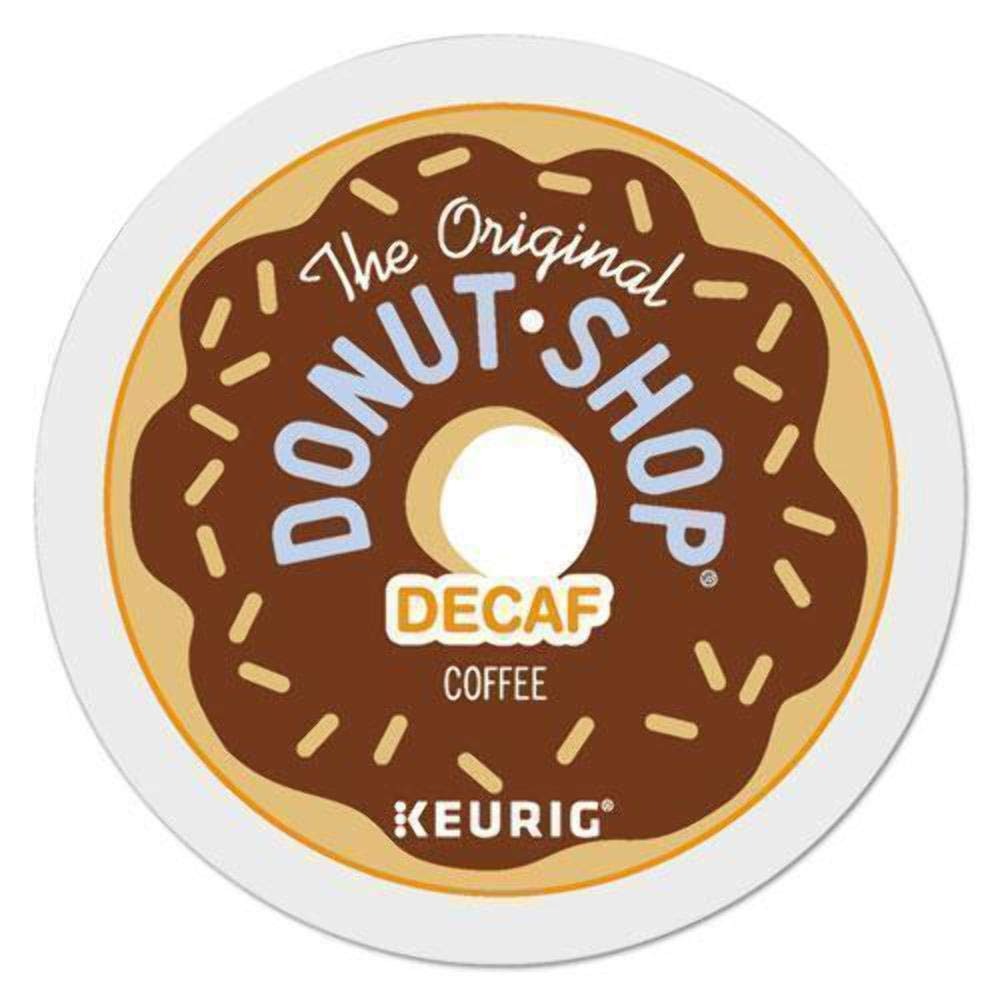
Item Name: Donut Shop Decaf Coffee K-Cups, 88/Carton
Value: 88.0
Unit: Count

Price: 15.89